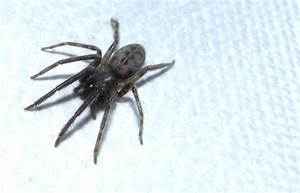
Label: ragno